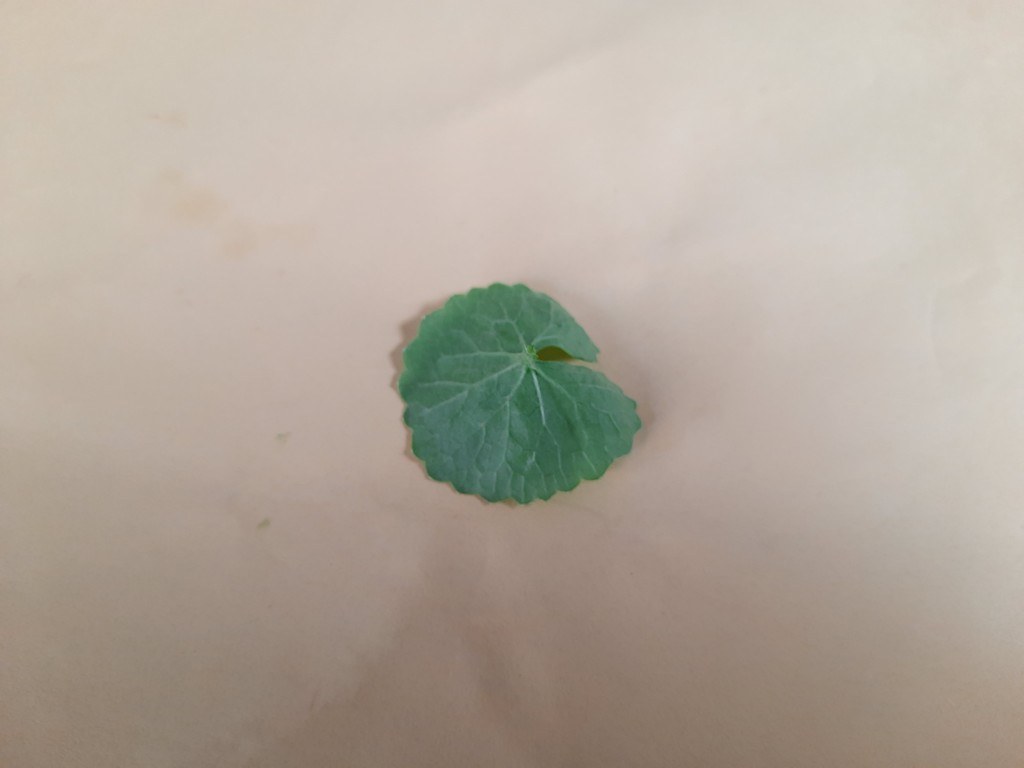
Label: Healthy